Answer in natural language. Which object is closer to the camera taking this photo, framed mountain landscape photo (highlighted by a red box) or black colour television (highlighted by a blue box)? Choose between the following options: black colour television (highlighted by a blue box) or framed mountain landscape photo (highlighted by a red box)
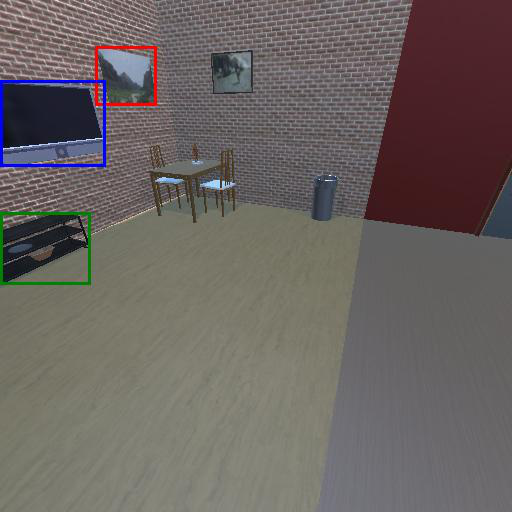
<answer>black colour television (highlighted by a blue box)</answer>